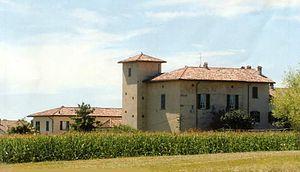
Une cascina, ou cascina a corte, est une structure agricole typique de la plaine du Pô lombarde et, pour partie, piémontaise et émilienne.